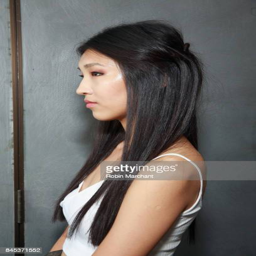
a model poses backstage during fashion week